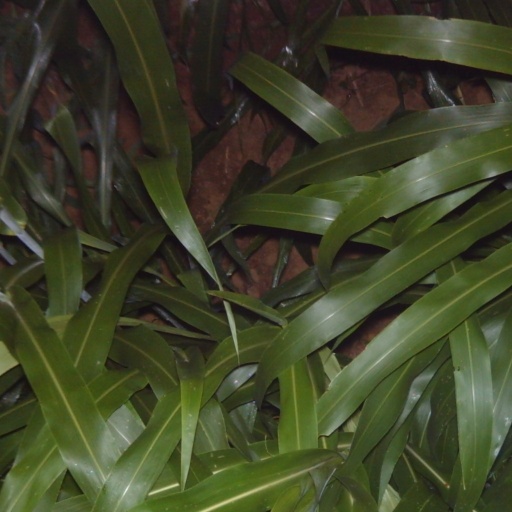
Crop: sorghum